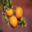
Label: orange